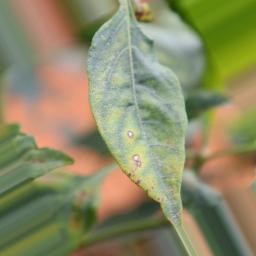
Label: cercospora